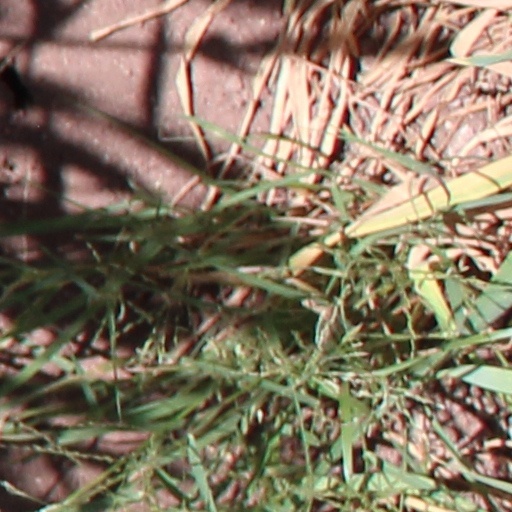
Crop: wheat